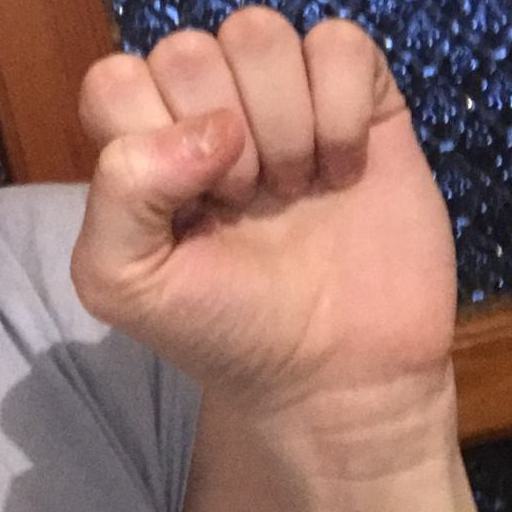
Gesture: fist